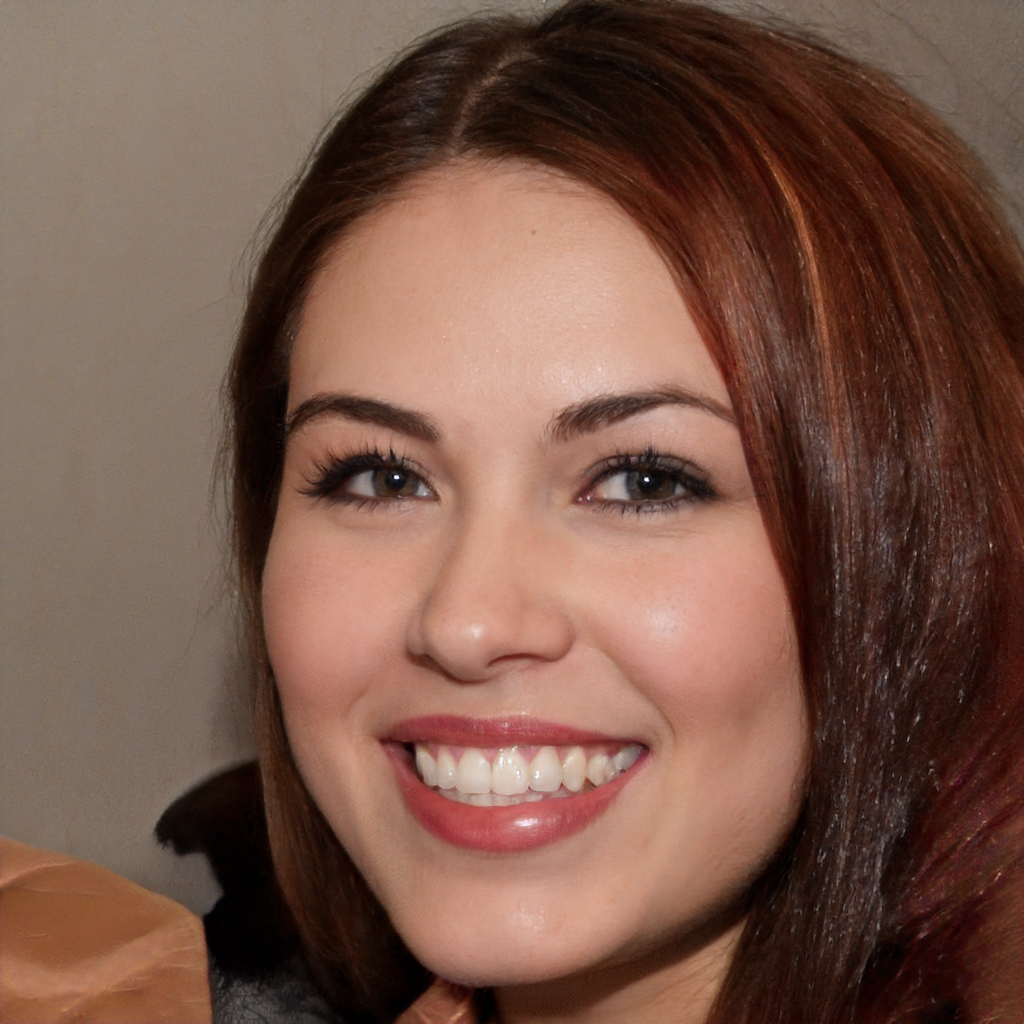
Gender: Female